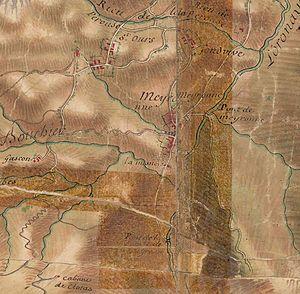
carte de Bourcet numérisé Paris, Nicolas-Alexandre et Olivier-Joseph, Extrait réduc JPG 30% Antoine-H
Meyronnes est une ancienne commune française montagnarde, frontalière du Piémont, située dans le département des Alpes-de-Haute-Provence en région Provence-Alpes-Côte d'Azur, devenue, le 1ᵉʳ janvier 2016, une commune déléguée de la commune nouvelle de Val-d'Oronaye.